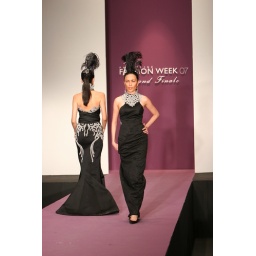
column gown with random cut diagonal panels in black duchess satin with glittered tulle overlay